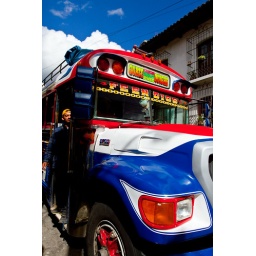
Chichicastenango, Guatemala - 2009 - Chicken Bus. A chicken bus stops to pick up passengers near the market in Chichicastenango